2020 ToyotaCare 250

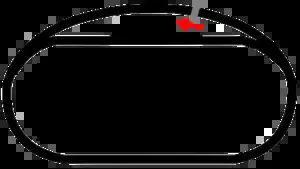
The layout of Richmond Raceway, the venue where the race was held.

Richmond Raceway is a 3/4-mile (1.2 km), "D"-shaped, asphalt race track located just outside Richmond, Virginia in Henrico County. It hosts the Monster Energy NASCAR Cup Series and Xfinity Series. Known as "America's premier short track", it formerly hosted a NASCAR Gander Outdoors Truck Series race, an IndyCar Series race, and two USAC sprint car races.